Gene Designer

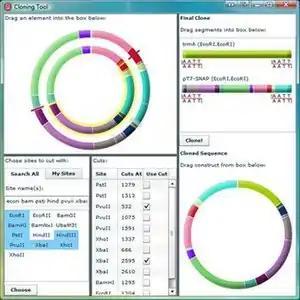
Gene Designer clones with a drag and drop feature. Users can drag a vector and insert into the Cloning Tool; cut, combine and clone. Gene Designer assembles a clone that can then be dropped directly into a project.

This free software has been incorporated into classroom and lab curricula for synthetic biology, systems biology, bioengineering, and bioinformatics. Students create and complete projects which manage the full gene design process in one application, using a range of design tools.